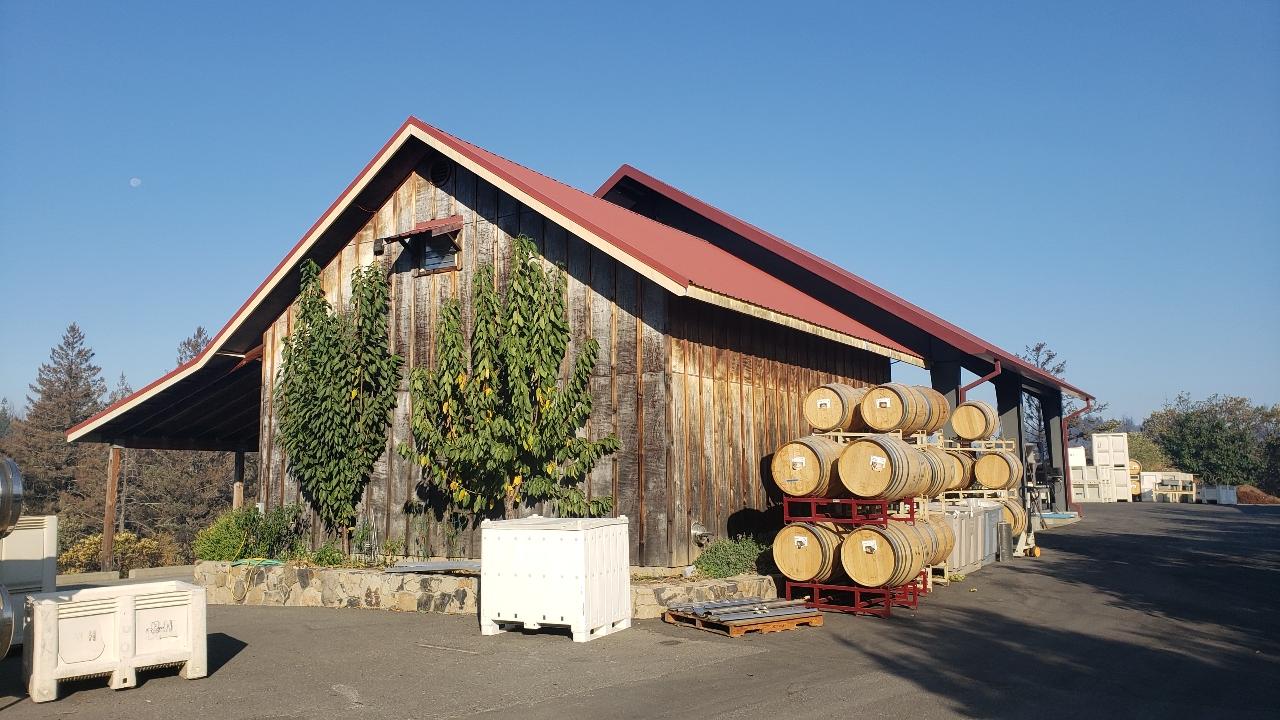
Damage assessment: no_damage